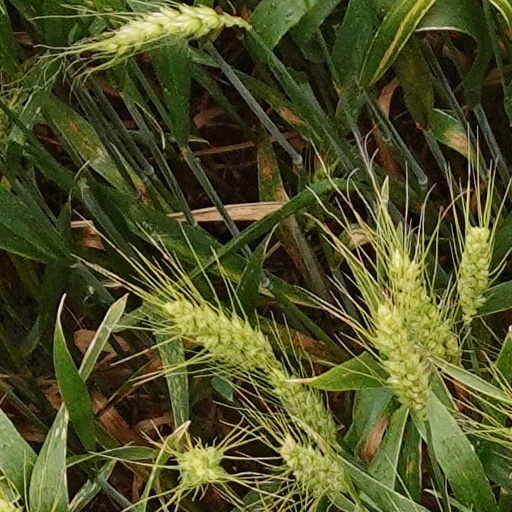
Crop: wheat